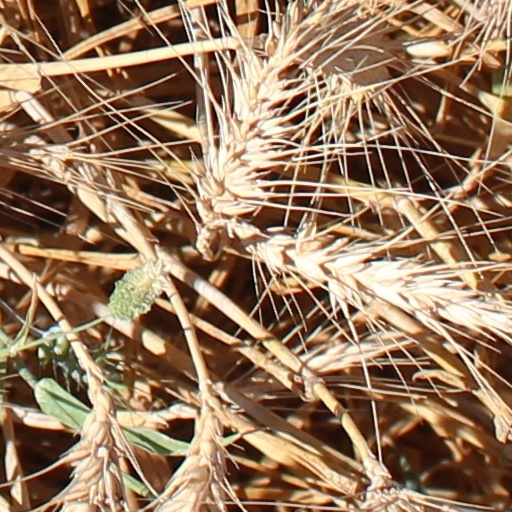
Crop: wheat